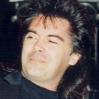
Age: 34